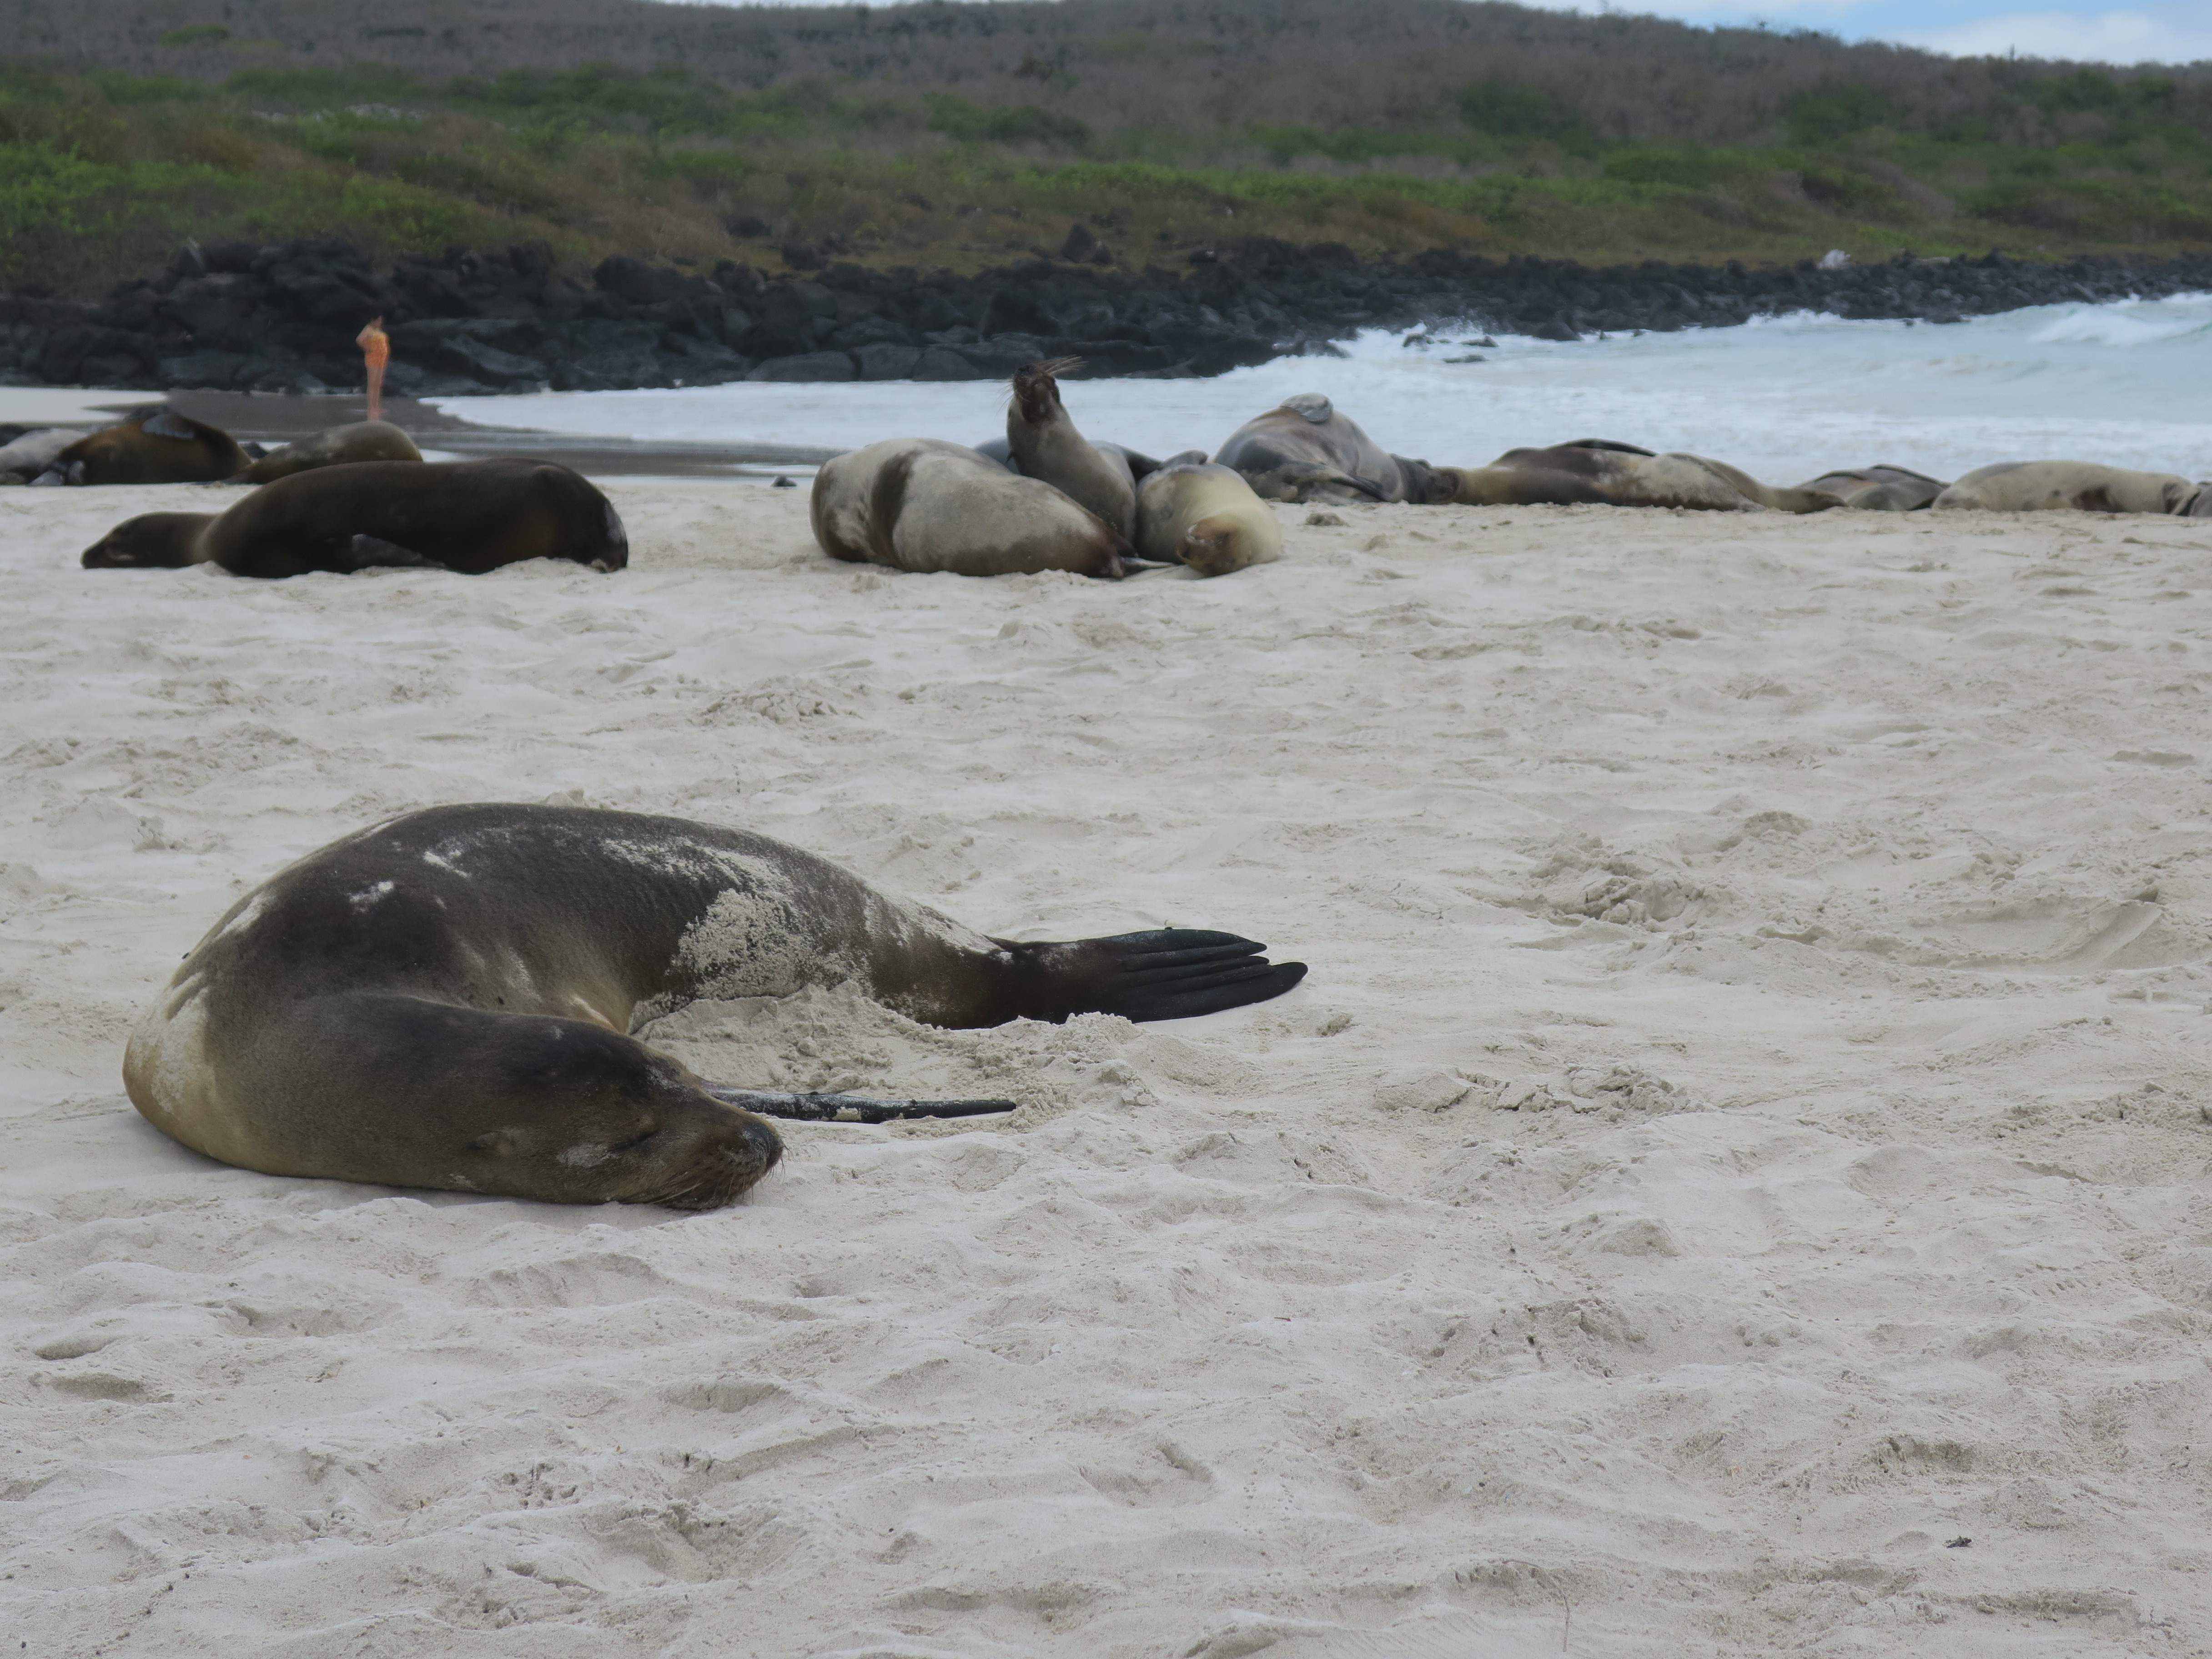
beach, sea, coast, wildlife, mammal, seals, vertebrate, harbor seal, marine mammal